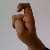
The image shows a hand gesture representing the letter 'X' in Indian Sign Language.